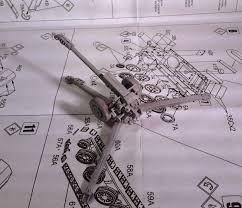
Label: D-30